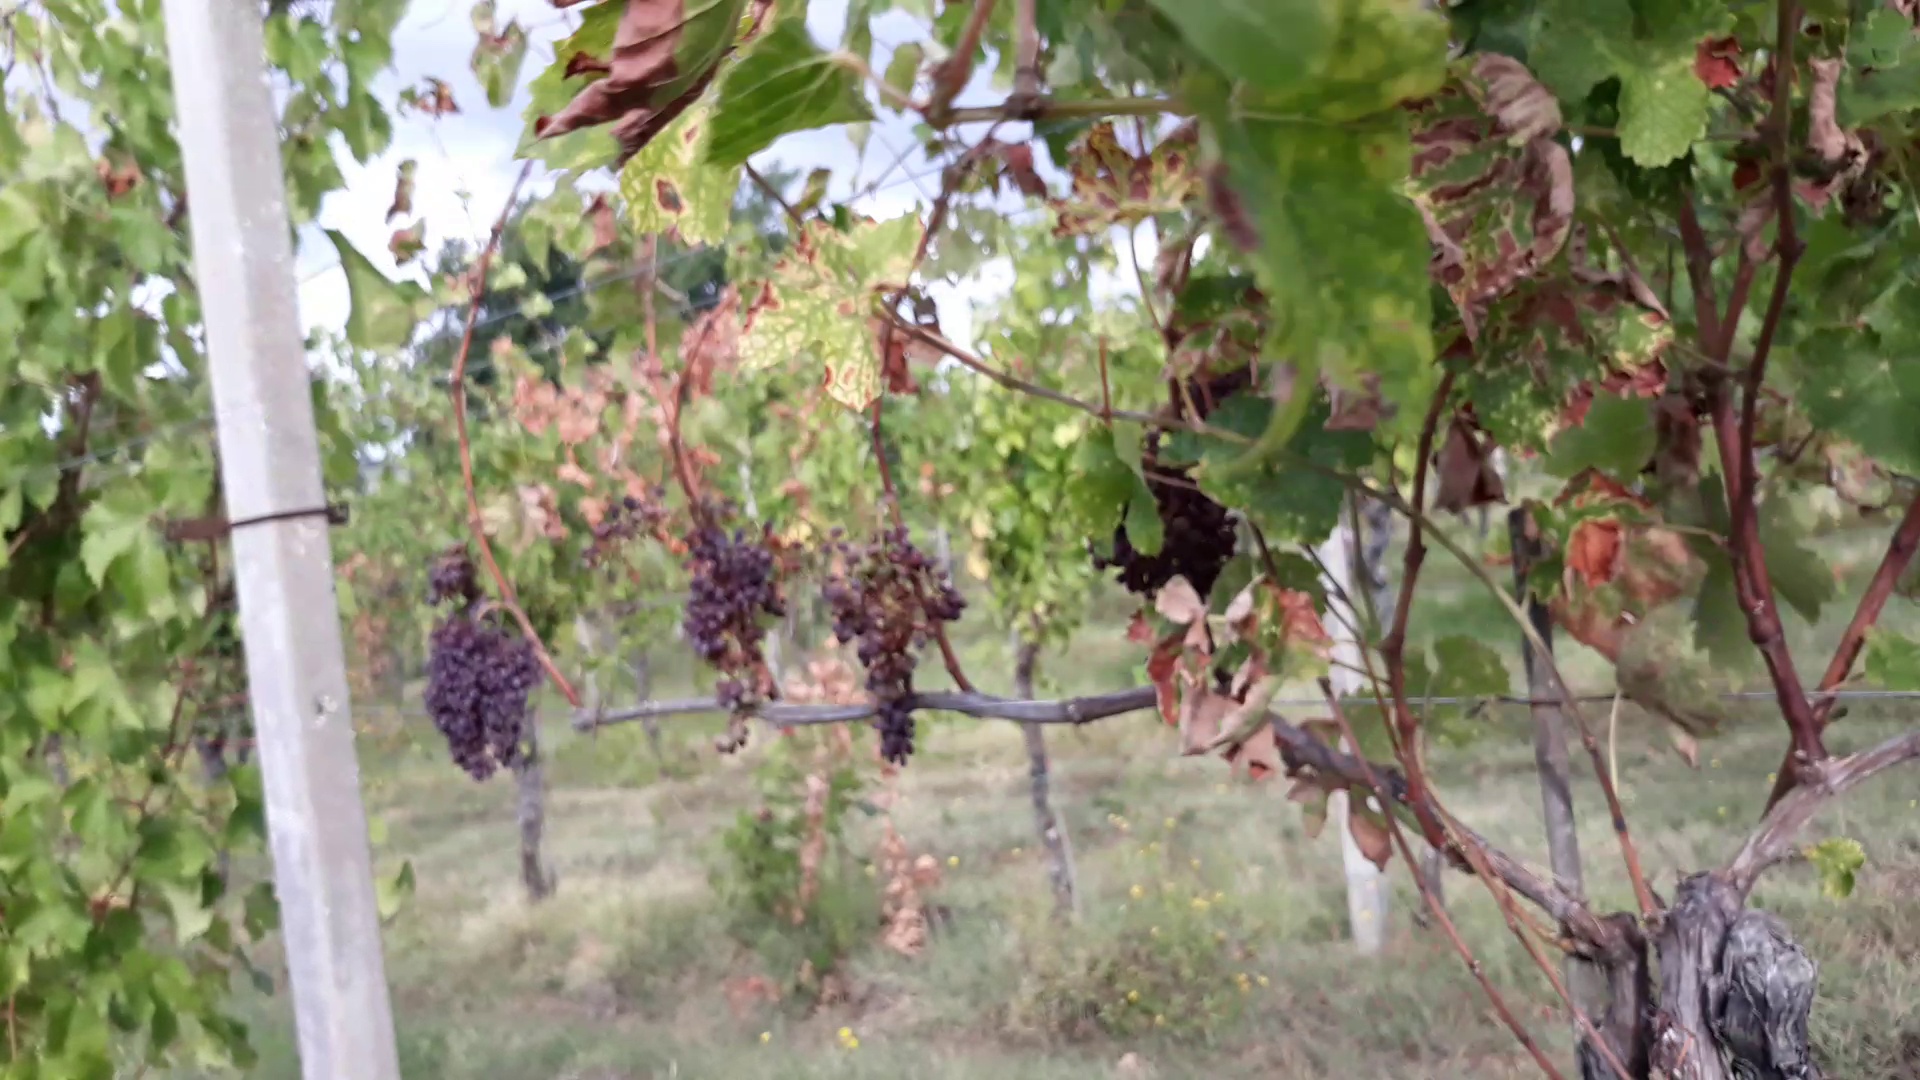
Label: esca